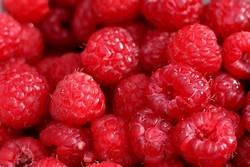
Label: raspberry